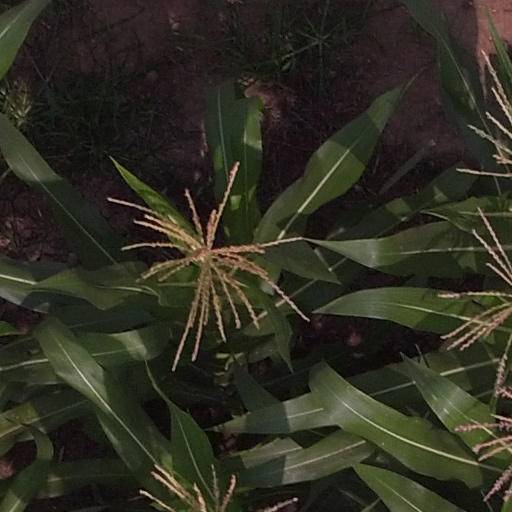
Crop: maize; corn